Mindaugas Kuzminskas

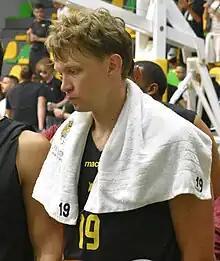
Kuzminskas in 2023

Mindaugas Kuzminskas (born 19 October 1989) is a Lithuanian professional basketball player and the vice-captain for AEK Athens of the Greek Basketball League (GBL). He also formerly represented the Lithuanian national team in international competition. He is 2.05 m (6'8 ") tall, and he can play at both the small forward and power forward positions.